Nueva Numancia (Madrid Metro)

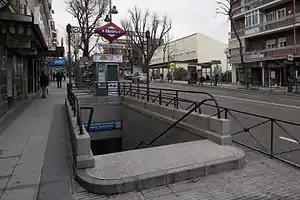

Nueva Numancia ("New Numancia") is a station on Line 1 of the Madrid Metro, in the Puente de Vallecas district of the Spanish capital. Accessible from numbers 47, 54, 69 and 76 of the Avenida de la Albufera, it was opened on 2 July 1962. It is located in fare Zone A.